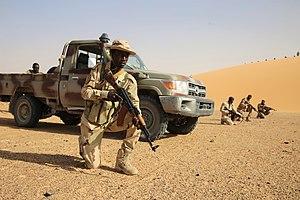
La Direction générale de service de sécurité des institutions de l’État est le corps d'élite des forces armées tchadiennes.